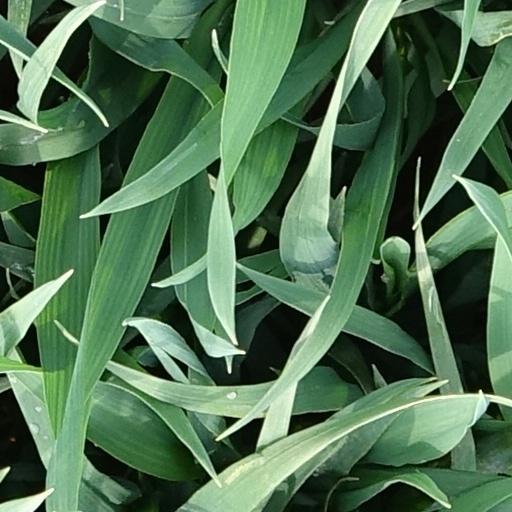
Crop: wheat